Genocides in history (before 1490)

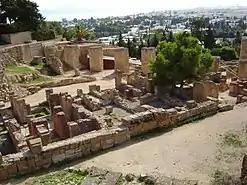

During the Third Punic War, the city of Carthage was besieged by Roman forces for three years (149–146 BCE). Once the city was breached, the Romans spent seven days systematically destroying it and killing its inhabitants. Ben Kiernan has labelled the devastation of the city and the massacre of its population "the first genocide". Kiernan highlights calls for the destruction of Carthage before the third Punic war, and escalating rhetoric during the siege, with Polybius stating in his report from the battle that the Carthaginians were "utterly exterminated".